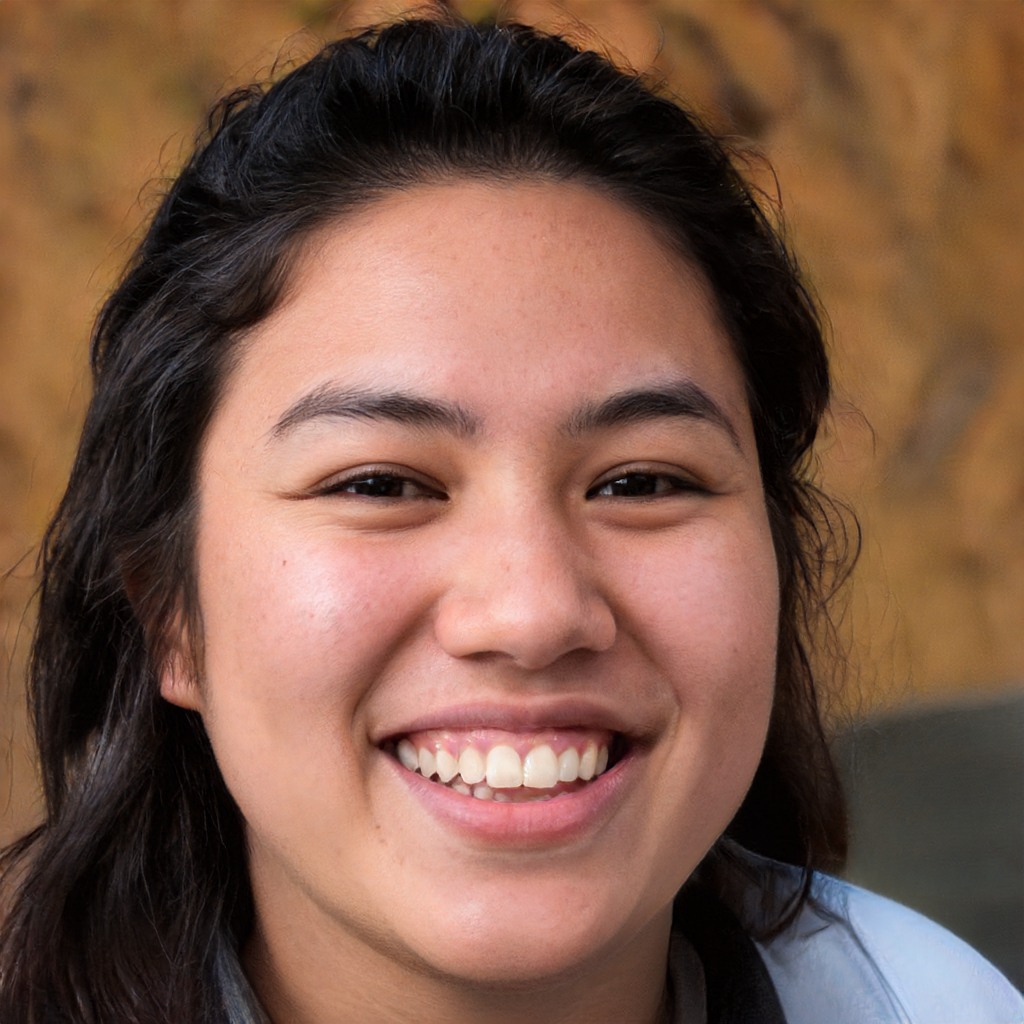
Label: No Watermark